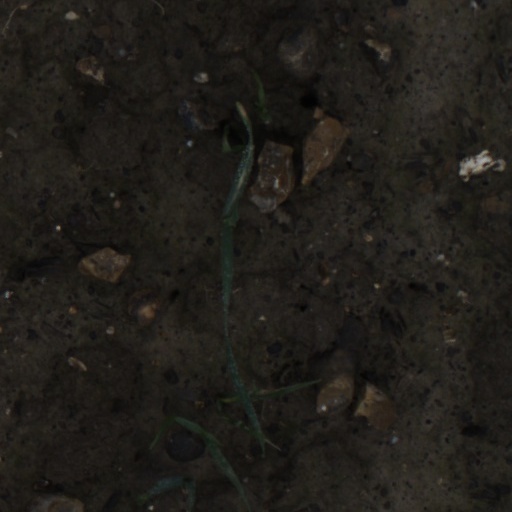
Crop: wheat